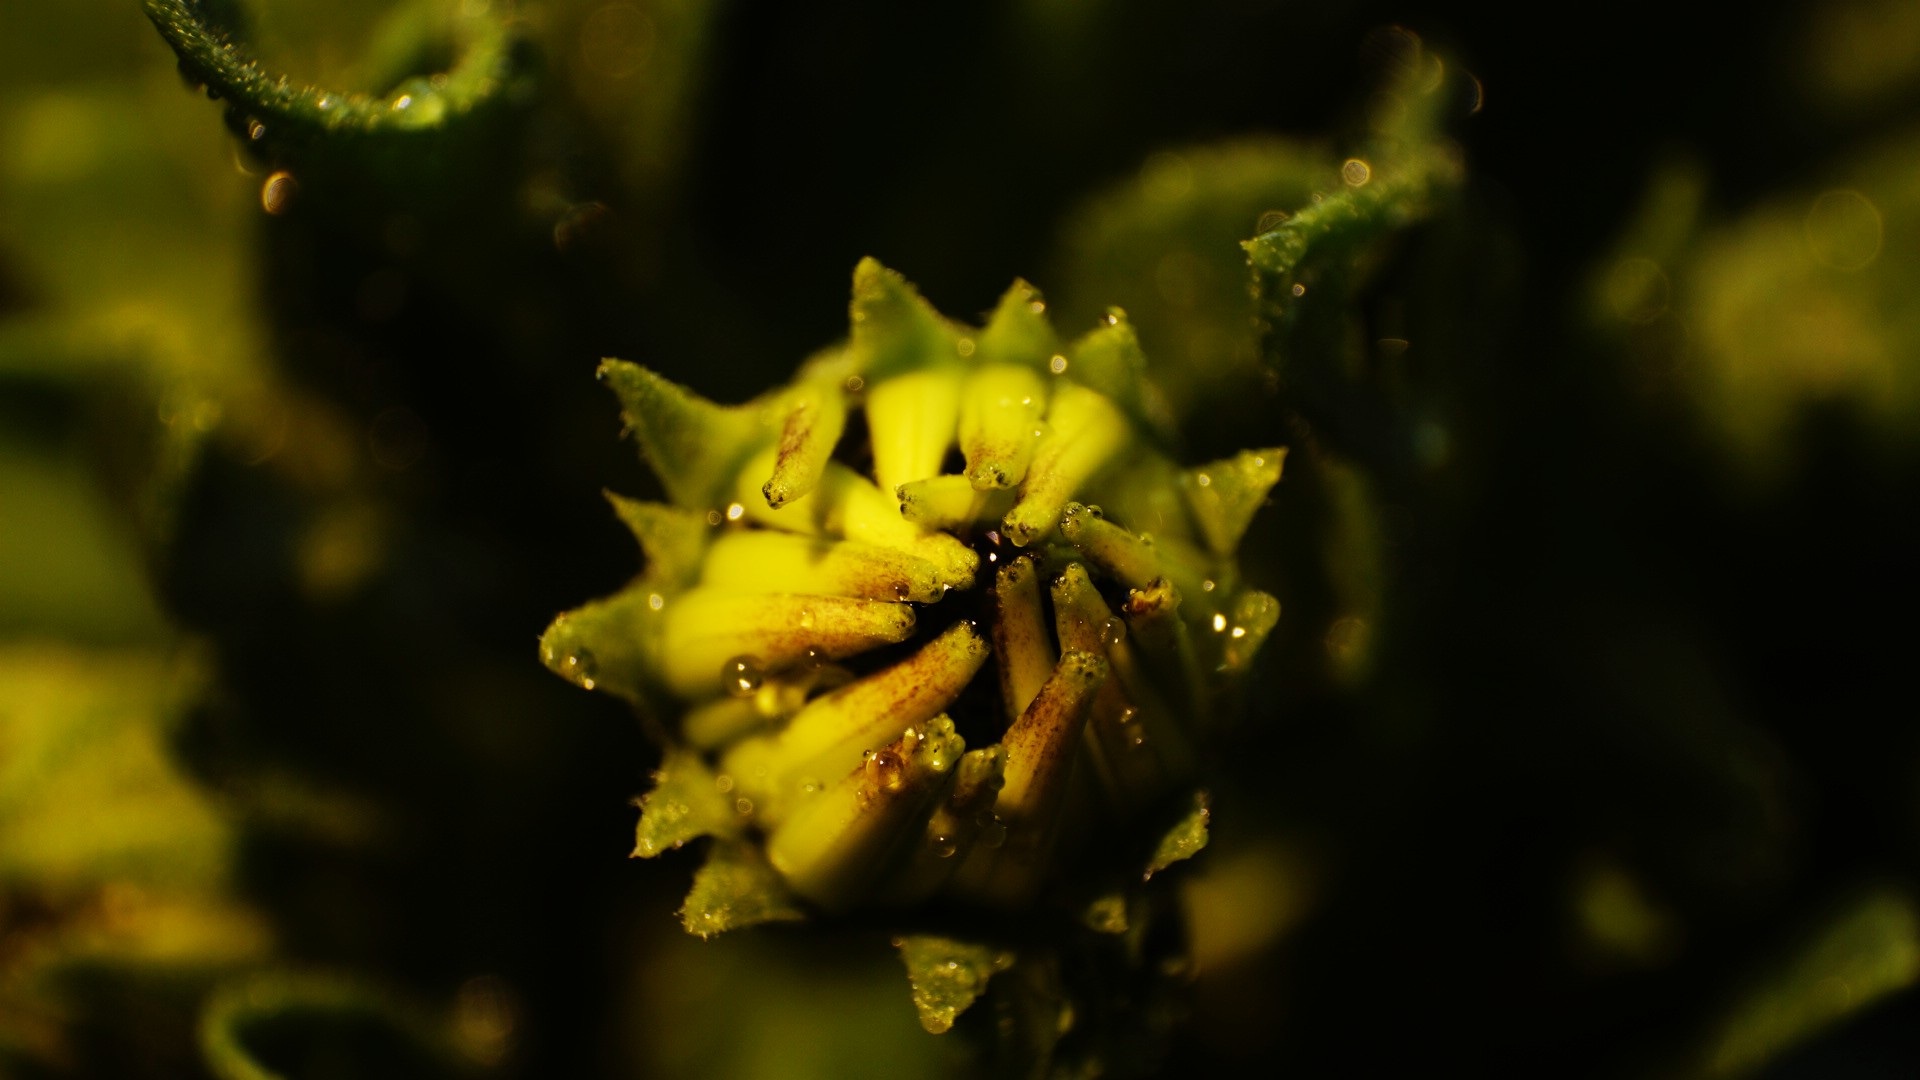
tree, nature, branch, blossom, plant, photography, sunlight, leaf, flower, spring, green, produce, macro, autumn, botany, yellow, closeup, flora, wildflower, close up, bud, macro photography, flowering plant, nicely, detail of, plant stem, land plant